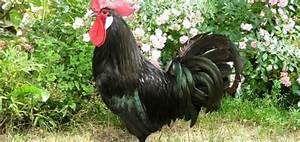
Label: chicken